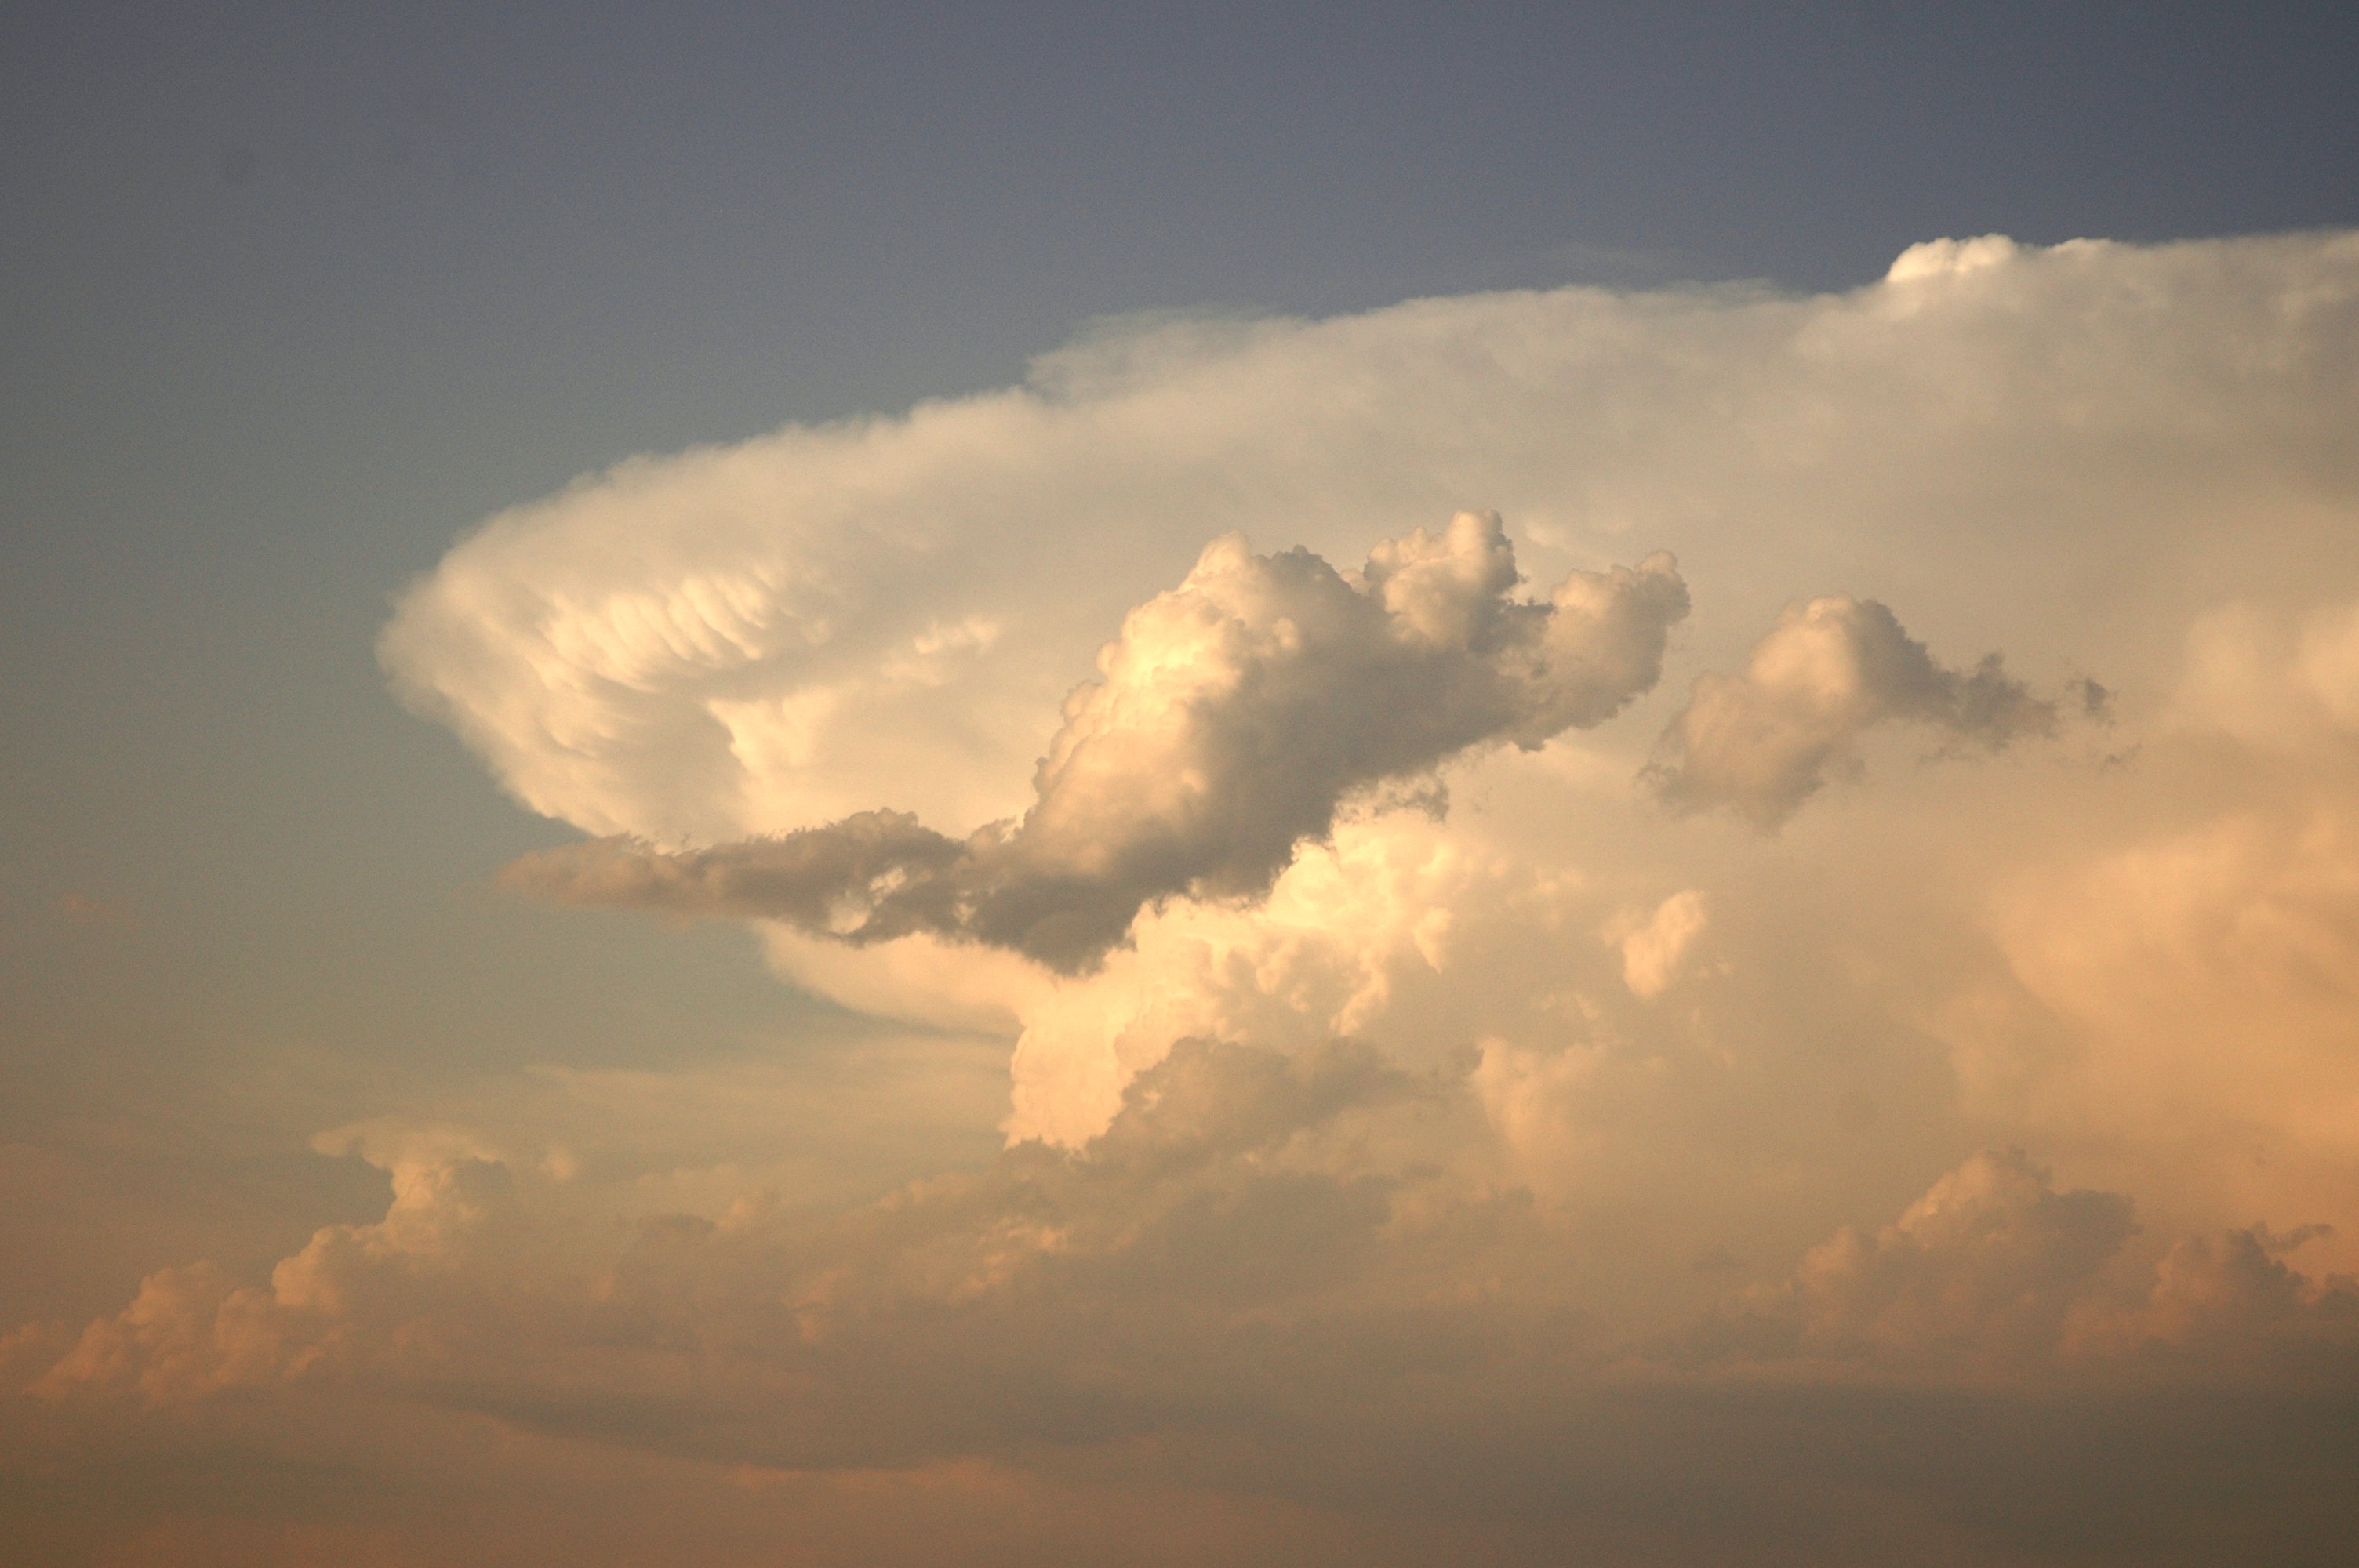
nature, outdoor, cloud, sky, sunset, sunlight, morning, view, dawn, atmosphere, dusk, orange, scenic, cumulus, cloudscape, lenticular, afterglow, meteorological phenomenon